Lago di Acerenza

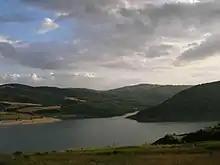
Lago di Acerenza

Lake Acerenza or Lago di Acerenza is a lake in the Province of Potenza, Basilicata, Italy. It was created in 1984 after the construction of the dam that blocked the course of the Bradano river. At an elevation of 455 m, its surface area is 2 km². The lake has rich variety of fish species.